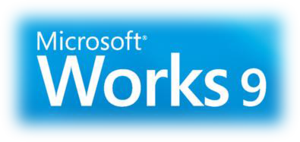
Microsoft Works est un intégré bureautique édité par Microsoft sous licence propriétaire payante. Commercialisé entre 1988 et 2007, il était souvent fourni lors de l'achat d'un ordinateur, destiné à une utilisation non professionnelle. Il contenait comme modules principaux :